Toby Gerhart

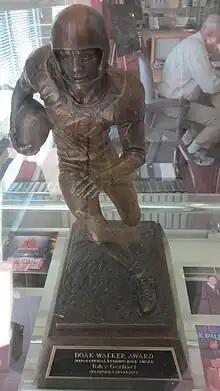
Gerhart's Doak Walker Award on display at the Stanford Athletics Hall of Fame

Gerhart was offered a lucrative contract to play baseball after the 2009 Major League Baseball Draft in June, but opted to play football during the 2009 college football season.